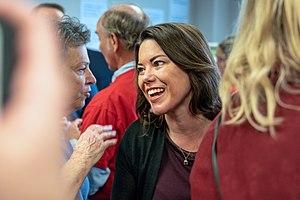
Angela Dawn Craig, dite Angie Craig, est une femme politique américaine née le 14 février 1972 West Helena. Membre du Parti démocrate, elle est élue pour représenter le Minnesota à la Chambre des représentants des États-Unis lors des élections de novembre 2018 en battant le républicain sortant Jason Lewis.